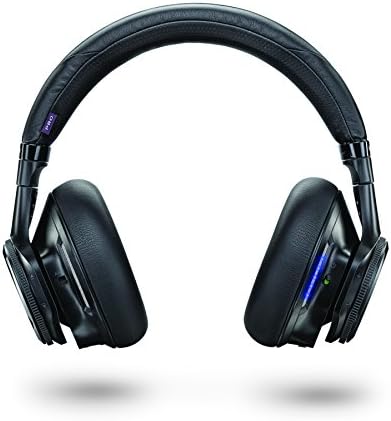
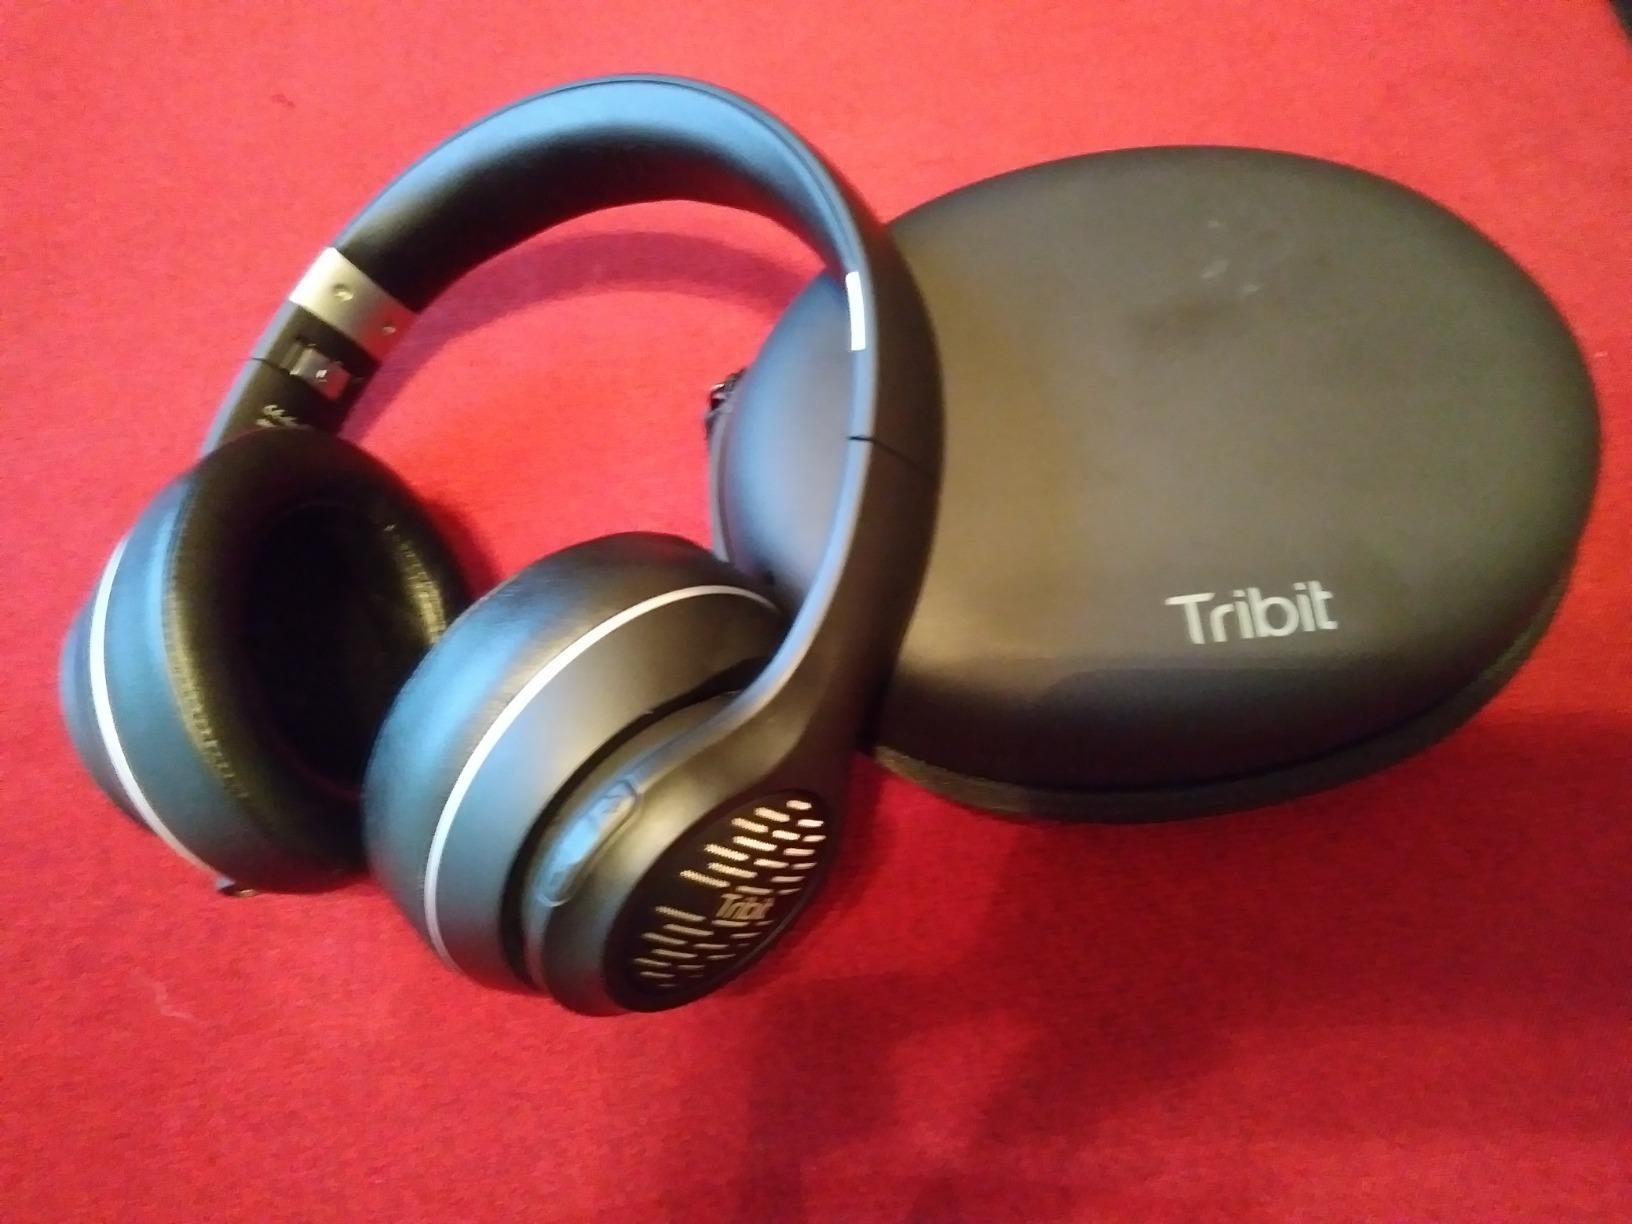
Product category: headphones
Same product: no